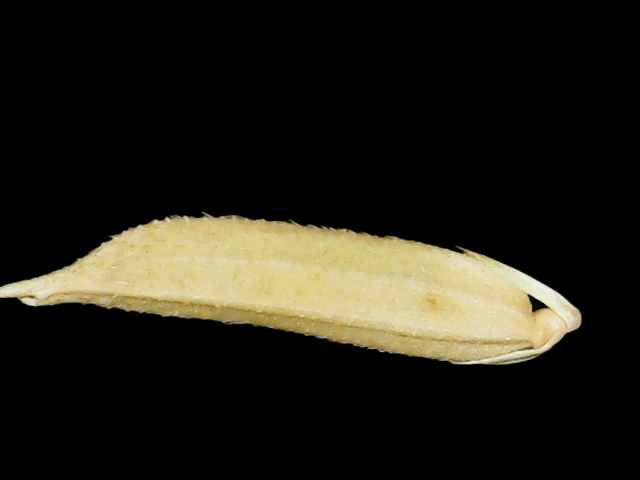
Rice variety: Binadhan25